Claude Gonçalves

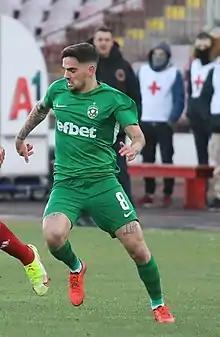
Gonçalves in 2021 with Ludogorets Razgrad

Joaquim Claude Gonçalves Araújo (born 9 April 1994), known as Gonçalves, is a professional footballer who plays as a defensive midfielder for Ekstraklasa club Legia Warsaw.